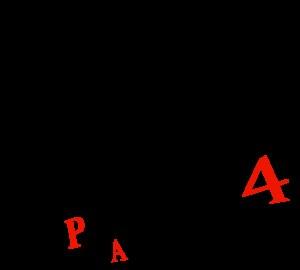
Persona, également connu sous le nom de Shin Megami Tensei: Persona, est une série de jeux vidéo de rôle développée puis publiée dans un premier temps par Atlus. La série est un spin-off de la franchise Megami Tensei, et est originellement basée sur le contexte scolaire de Shin Megami Tensei if.... Le premier jeu vendu en 1996, Revelations: Persona, sera ensuite suivi par neuf autres dont le dernier, Persona 5, est publié en 2016 au Japon. La série doit son nom au fait que les joueurs se battent aux côtés de Personas qui sont la manifestation de leur personnalité durant les batailles.